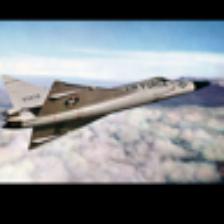
Label: NonHuman